Hart Foundation

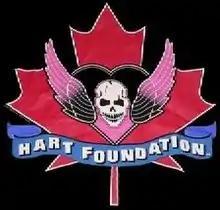
Hart Foundation logo used during the stable era in 1997

The Hart Foundation is the name of several derivative tag teams and stables composed primarily of members and close friends of the Hart wrestling family. The name originated in the World Wrestling Federation in 1985 with the original Hart Foundation consisting of brothers-in-law Bret Hart and Jim Neidhart. Initially managed by Jimmy Hart (no relation), they won the WWF Tag Team Championship twice. WWE has consistently ranked the original Hart Foundation as one of the greatest tag teams in wrestling history.